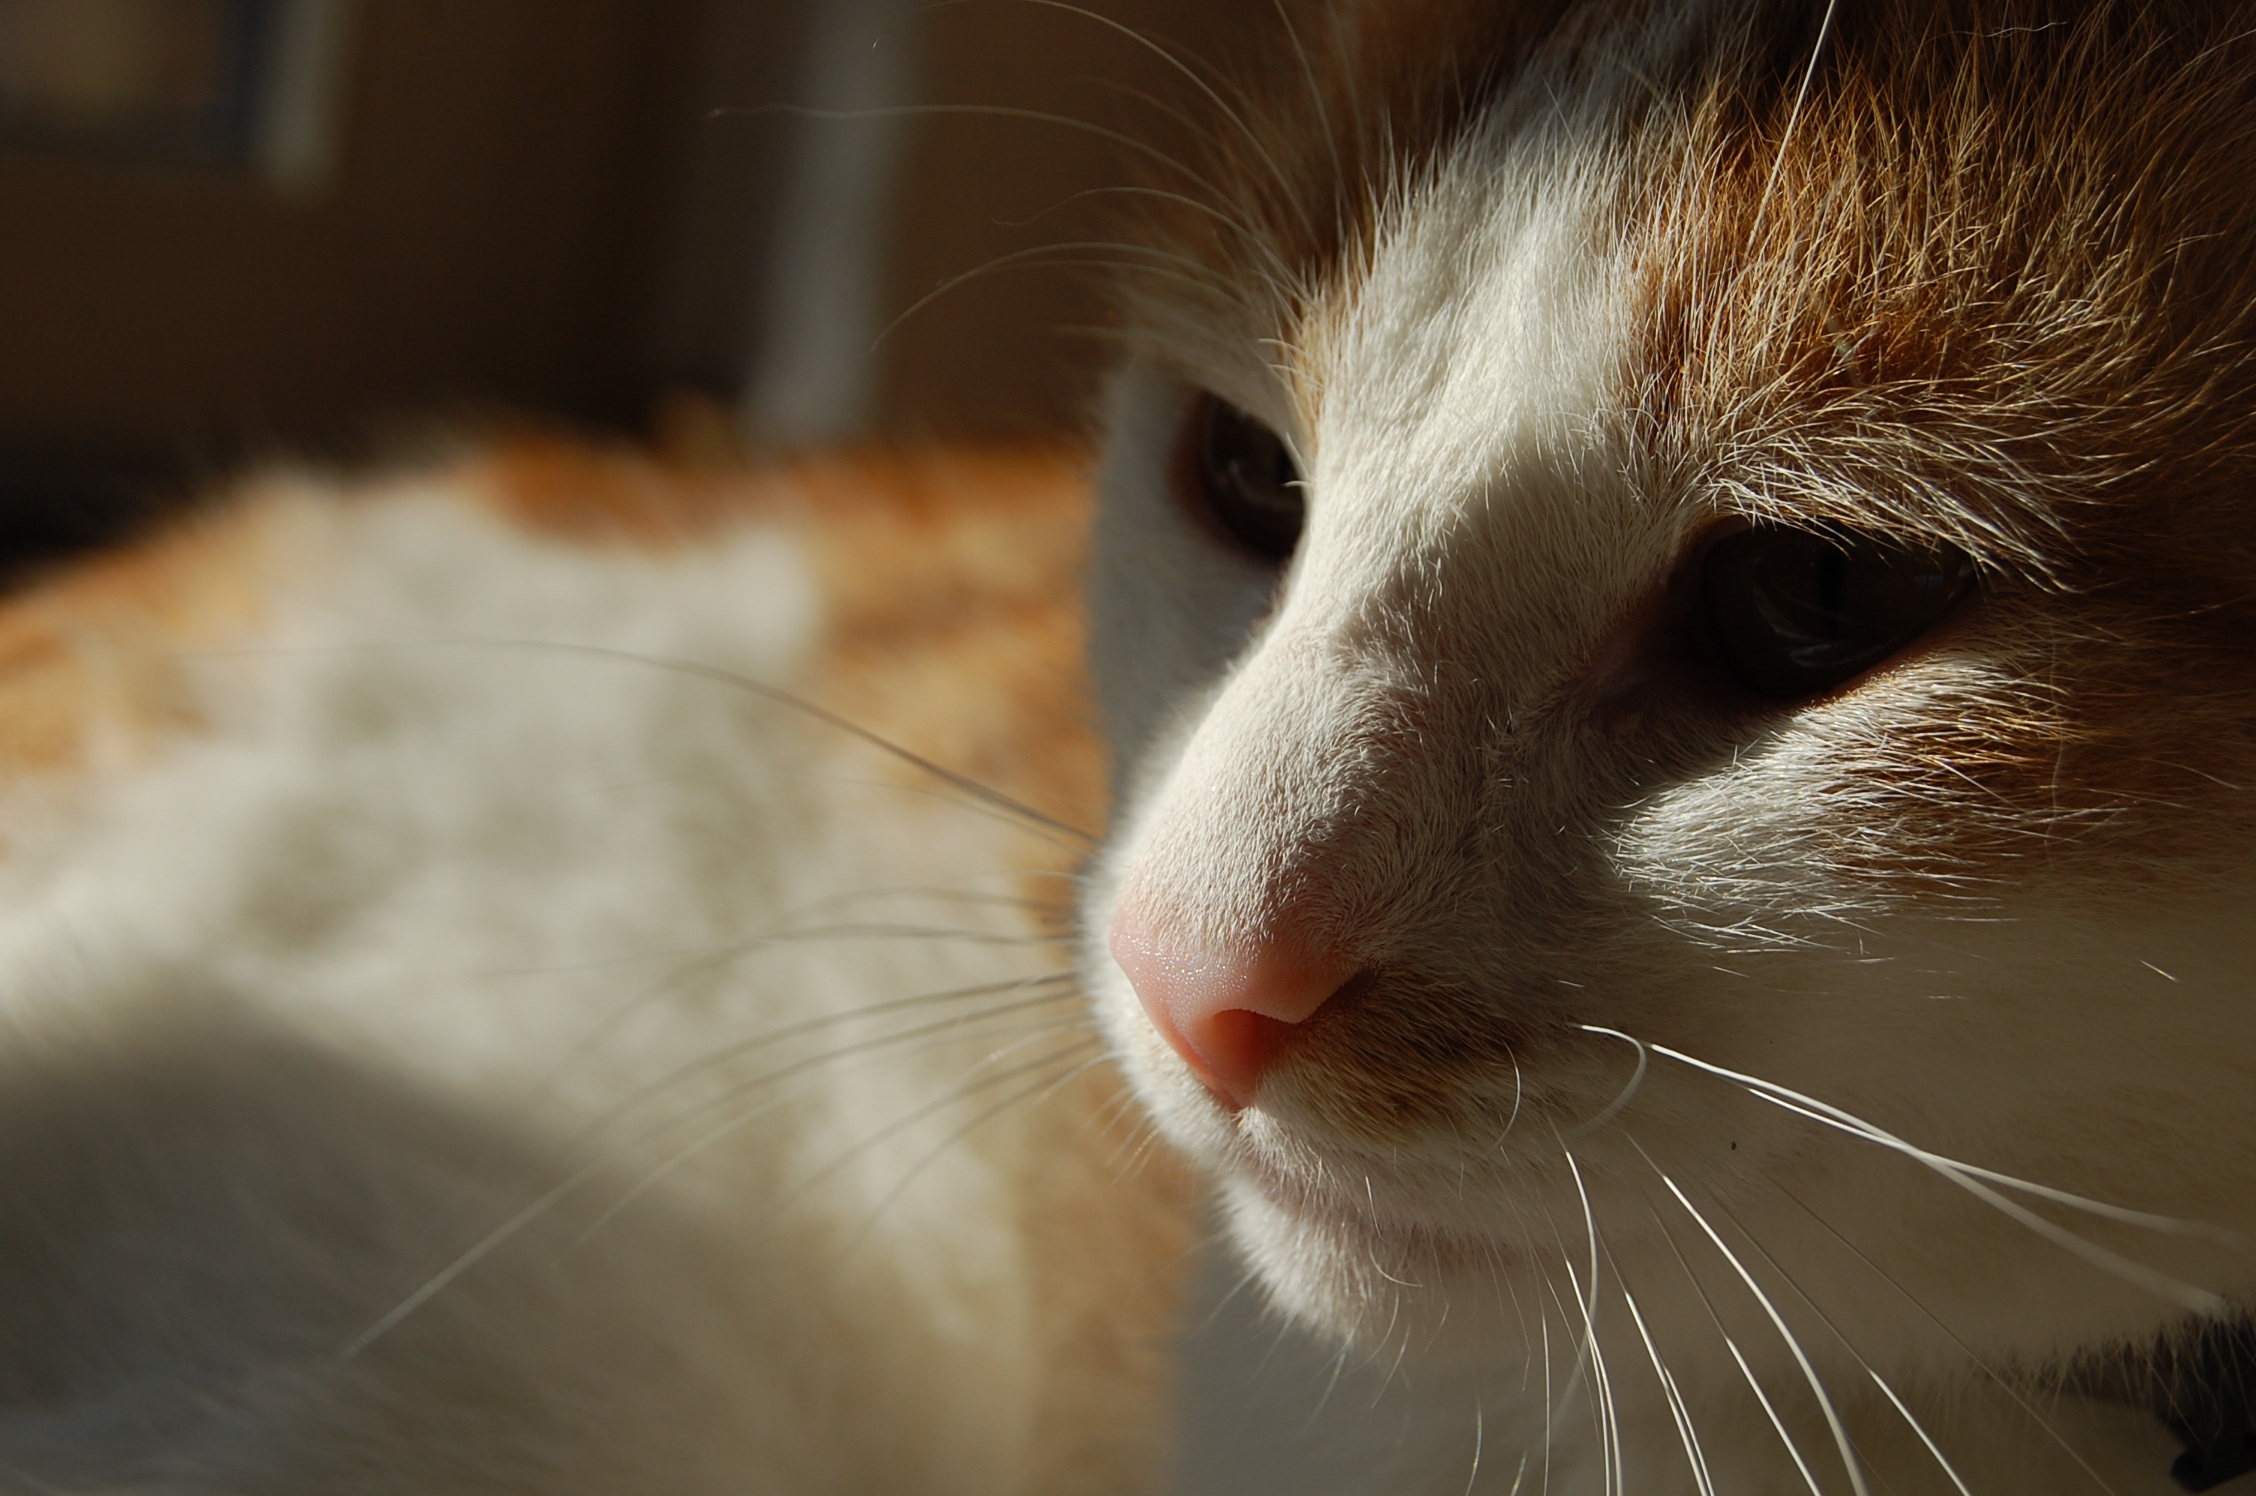
white, animal, pet, kitten, cat, shadow, mammal, close up, cats, nose, whiskers, snout, eye, skin, vertebrate, organ, small to medium sized cats, cat like mammal